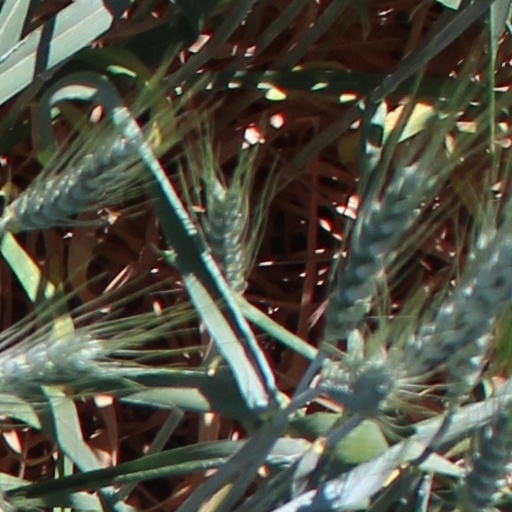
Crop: wheat